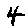
Label: 4